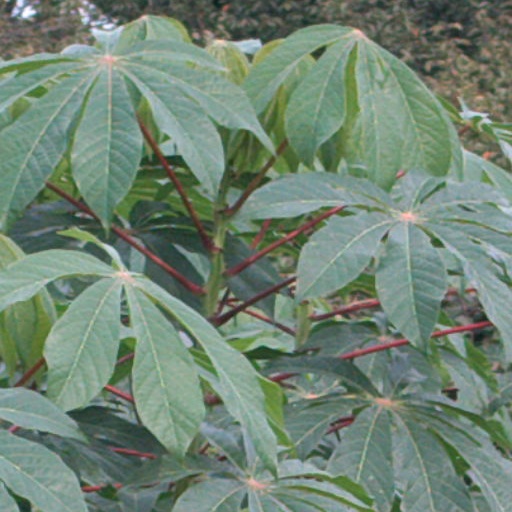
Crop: cassava